The Goddess (1934 film)

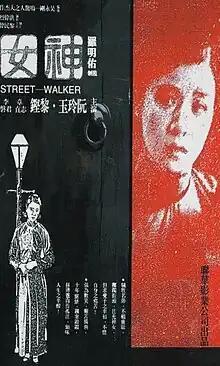
Film poster

The Goddess is a 1934 Chinese silent film released by the Lianhua Film Company (United Photoplay). The film tells the story of an unnamed woman, who lives as a streetwalker by night and devoted mother by day in order to get her young son an education amid social injustice in the streets of Shanghai, China. It stars Ruan Lingyu in one of her final roles, and was directed by Wu Yonggang. Lo Ming Yau produced the film and Hong Weilie was the cinematographer.